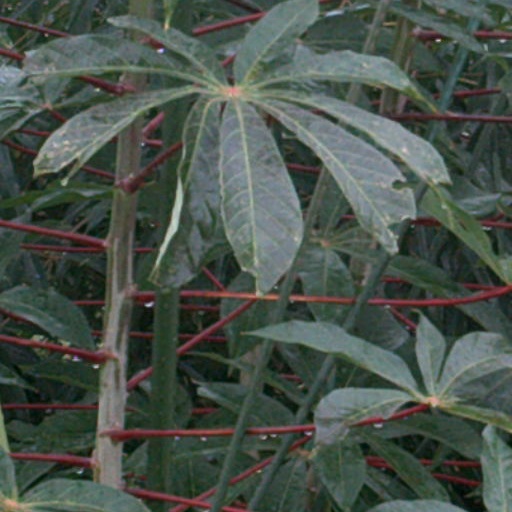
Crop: cassava